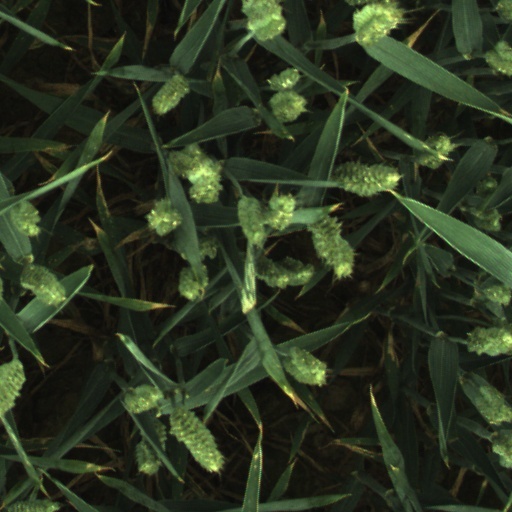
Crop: wheat